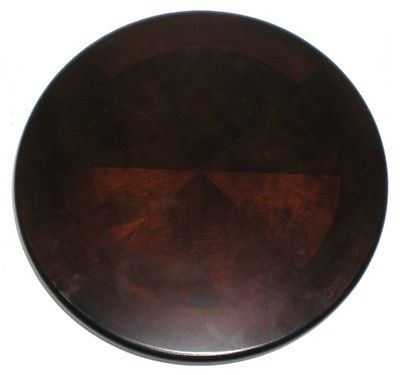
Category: table